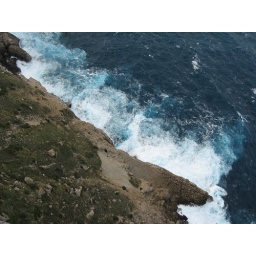
cliffs and beautiful azure blue water in Mallorca